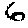
Label: 6